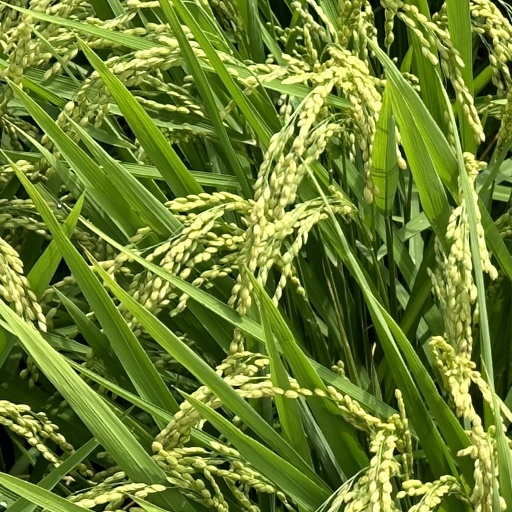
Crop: rice